Wald, Bern

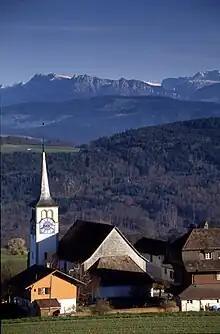
Church of Zimmerwald, view towards Belpberg and Alps

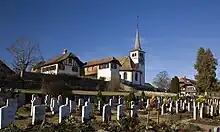
Church of Zimmerwald with adjoining municipal cemetery

In 2000 about 83.2% of the population belonged to a Protestant church, 9.4% were Roman Catholic and 5.2% had no religious affiliation.